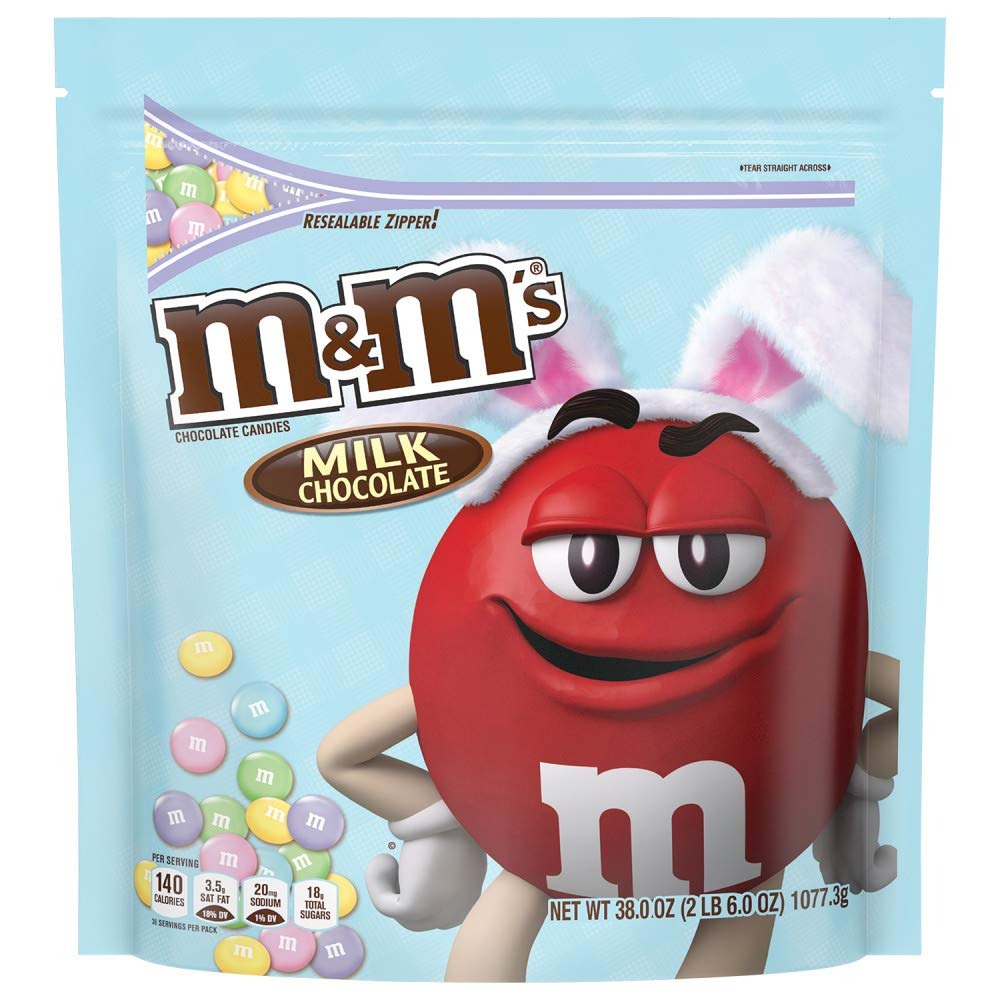
Item Name: M&M'S Easter Milk Chocolate Candy Party Size 38-Ounce Bag
Value: 38.0
Unit: Ounce

Price: 13.355